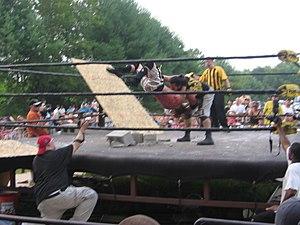
Brigham Paul Doane, plus connu sous son nom de ring Masada, est un catcheur américain. Il est surtout connu pour son travail à la Ring of Honor, la Combat Zone Wrestling, la Westside Xtreme Wrestling, la Full Impact Pro, la NWA Wildside et ses tournées avec la Big Japan Pro Wrestling. Il a également participé à des matchs pour la World Wrestling Entertainment, la Total Nonstop Action Wrestling et Game Chager Wrestling.